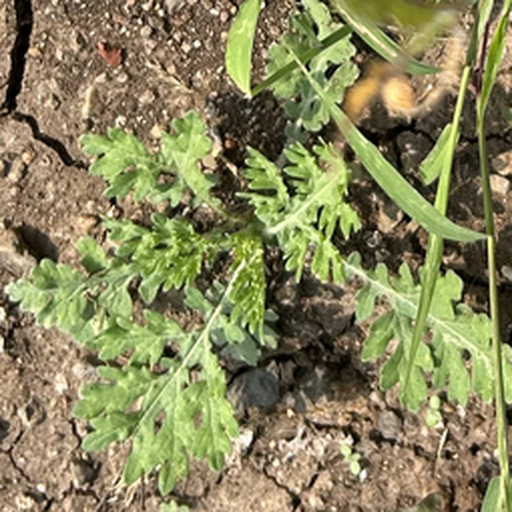
Weed species: Gajar_gavat_(Parthenium hysterophorus)